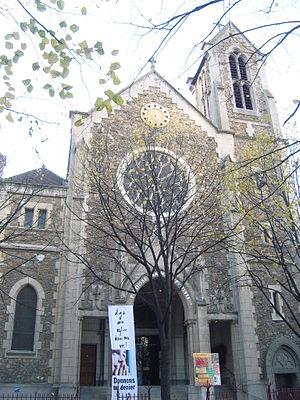
Paris 13e, église Saint-Hippolyte, avenue de Choisy
L'église Saint Hippolyte est une église catholique située avenue de Choisy dans le 13ᵉ arrondissement de Paris. Elle ne doit pas être confondue avec l'ancienne église Saint-Hippolyte de Paris qui était située rue Saint-Hippolyte au nᵒ 12 de l'actuel boulevard Arago dans le quartier de Croulebarbe. Le lundi matin a lieu - hors vacances d'été - le Petit Café Saint-Hippolyte où tous sont conviés gratuitement.
Le 13ᵉ arrondissement de Paris est un des vingt arrondissements de Paris. Il est situé sur la rive gauche de la Seine. Il est entouré par le 14ᵉ arrondissement à l'ouest et le 5ᵉ arrondissement au nord. Au sud, il communique, au-delà du boulevard périphérique, avec les communes du Val-de-Marne, d'ouest en est Gentilly, Le Kremlin-Bicêtre et Ivry-sur-Seine. La Seine borde l'arrondissement à l'est, le séparant du 12ᵉ arrondissement et de la rive droite.